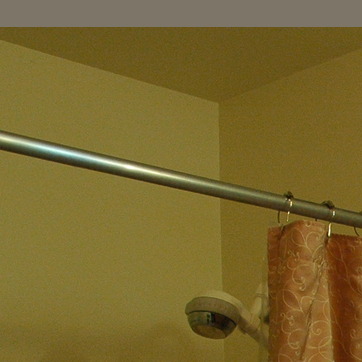
Material: metal